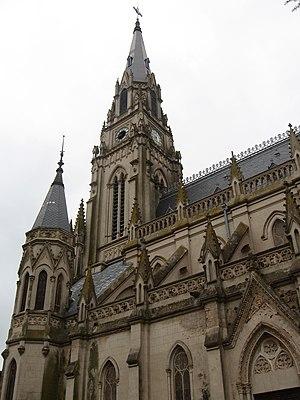
La cathédrale Notre-Dame de Mercedes, ou simplement cathédrale de Mercedes, est le siège de l’archevêché de Mercedes-Luján en Argentine. Elle est construite dans la ville de Mercedes, province de Buenos Aires.